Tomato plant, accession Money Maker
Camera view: bottom (45 deg); turntable rotation: 180 degrees
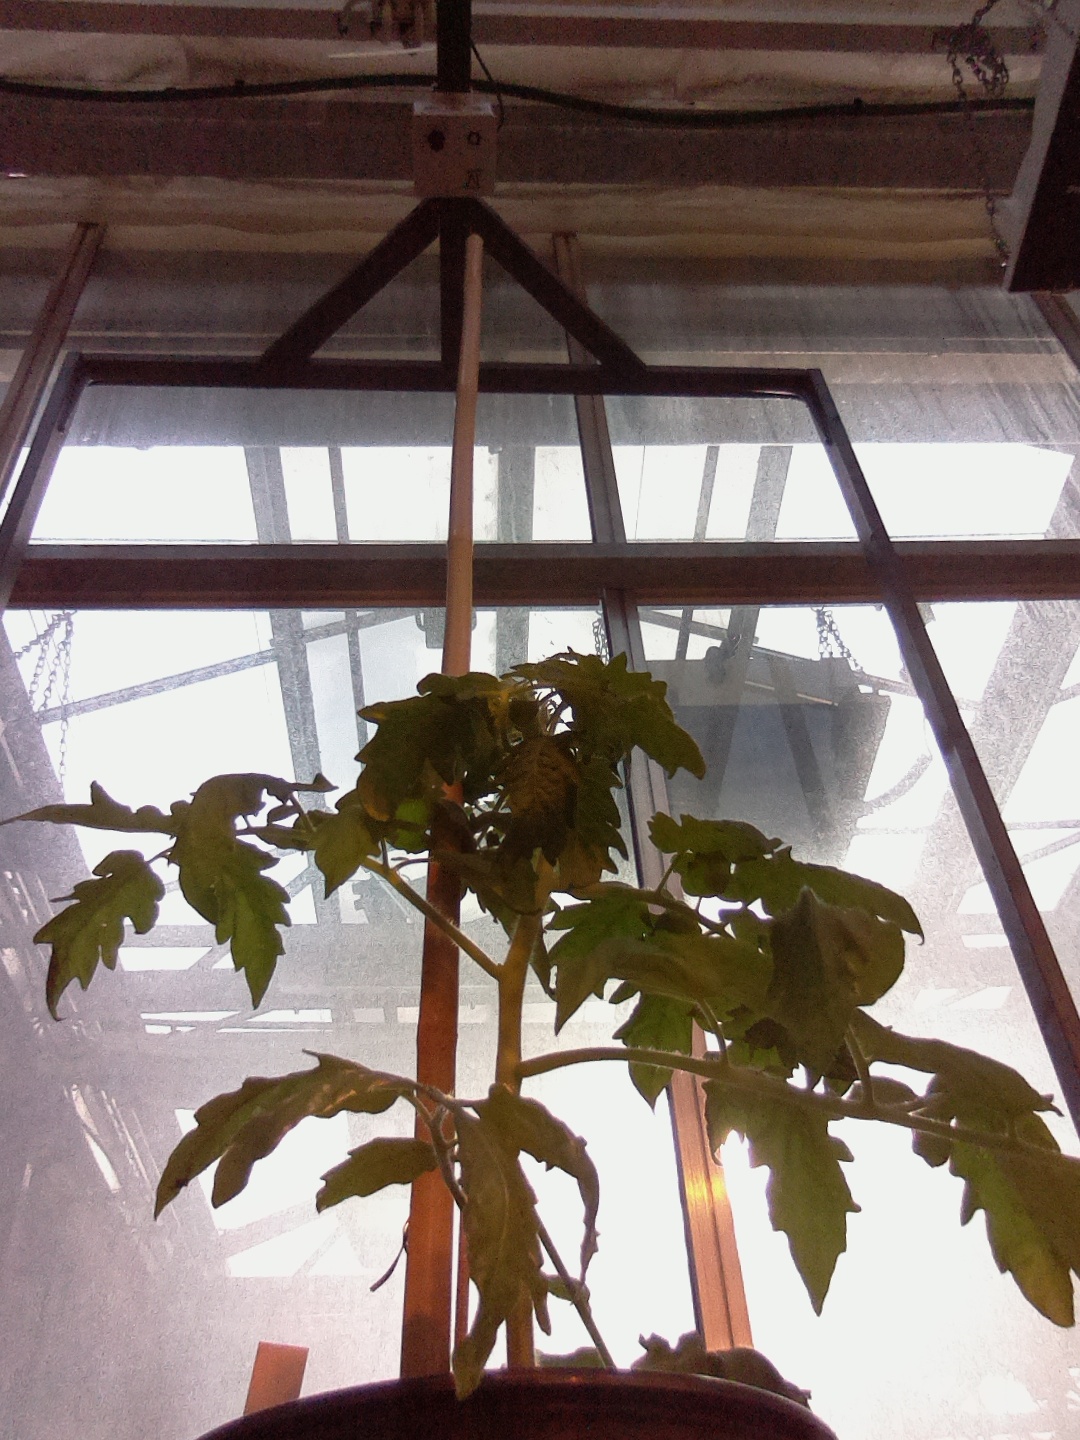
BBCH growth stage 14: 8 of true leaves visible